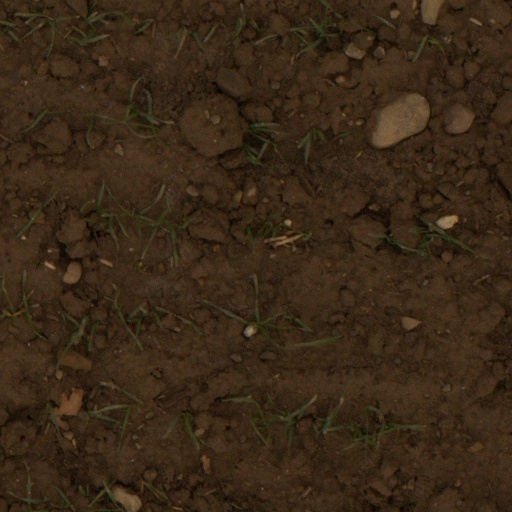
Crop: wheat